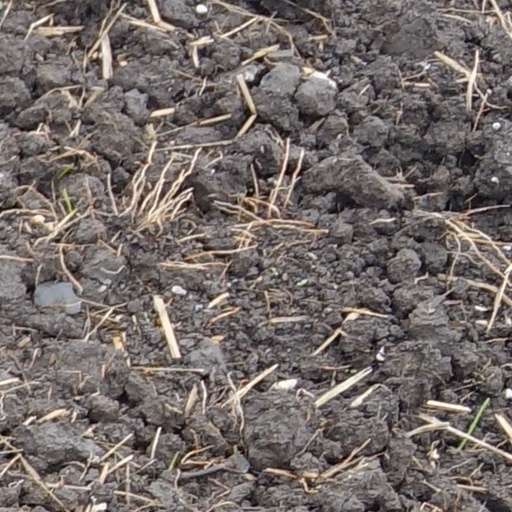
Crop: wheat